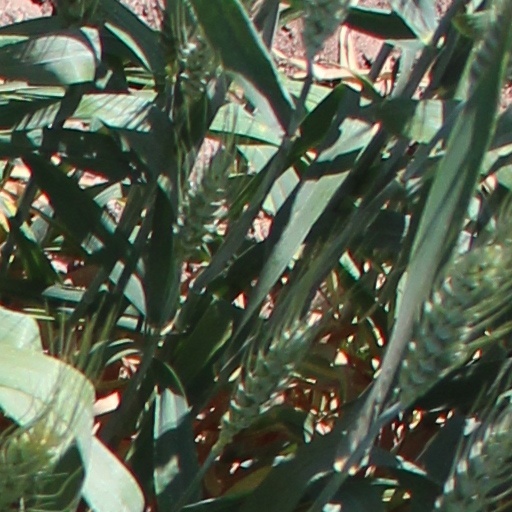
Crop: wheat